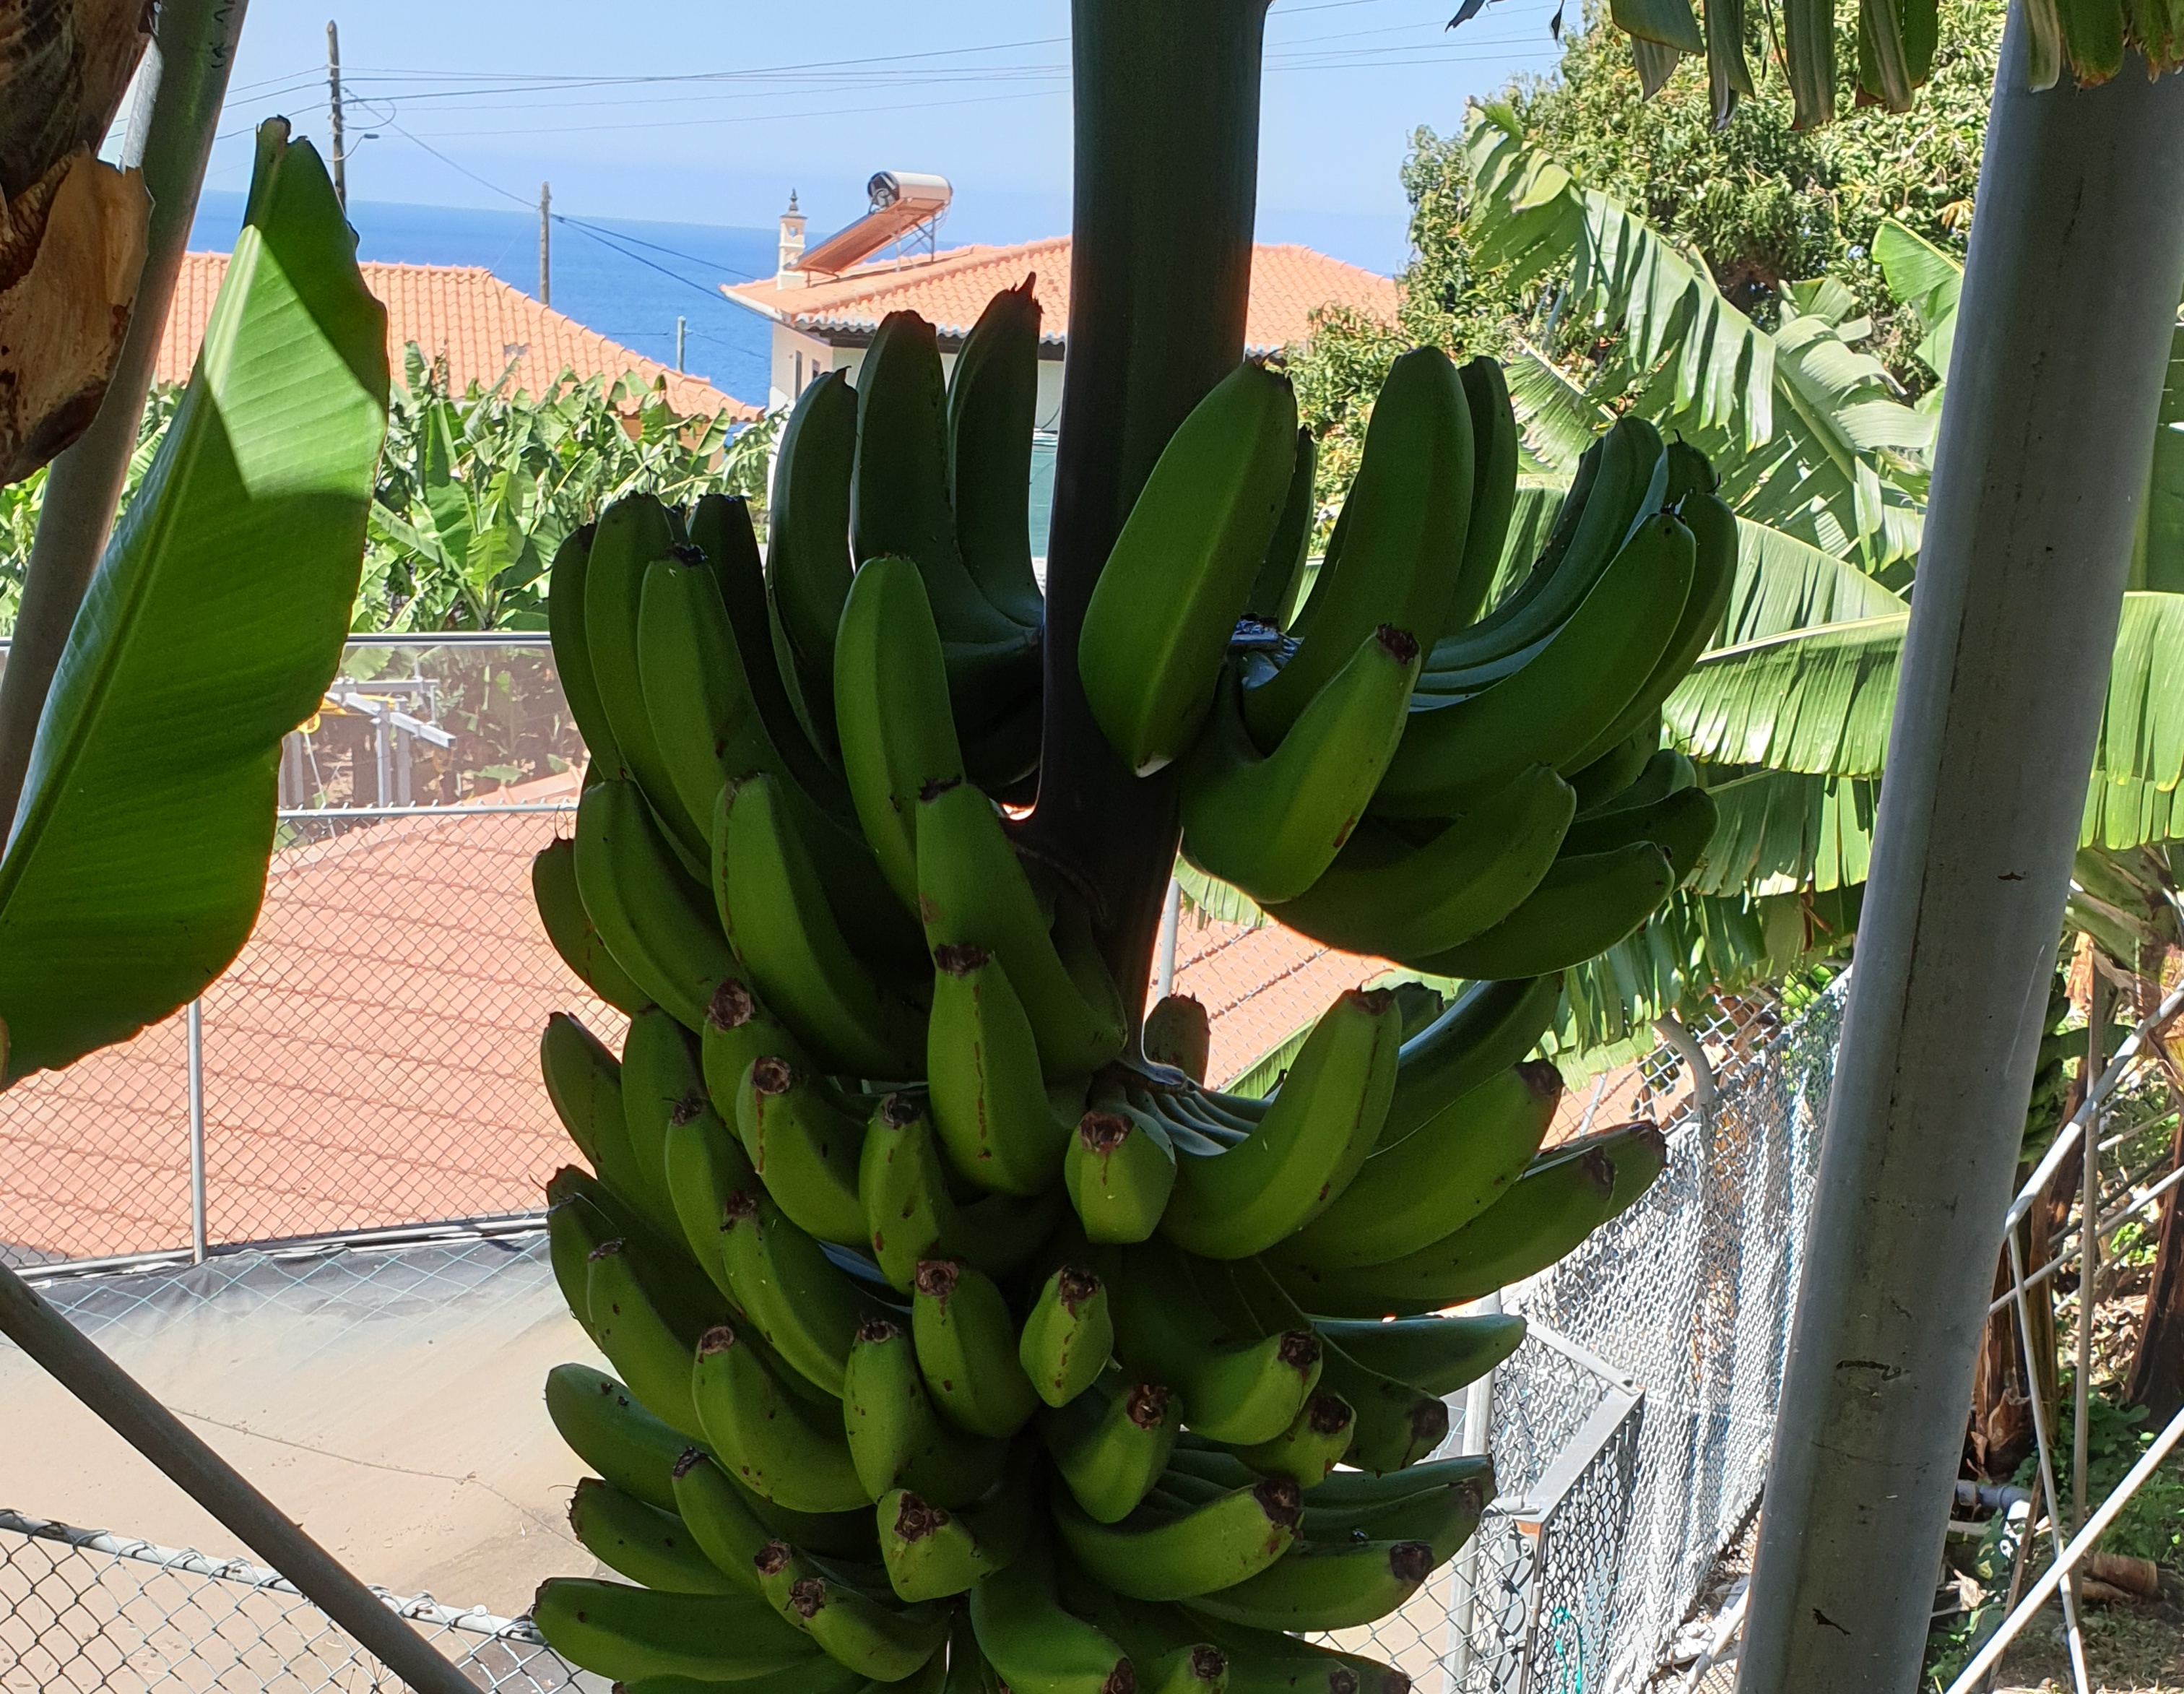
Label: Keep